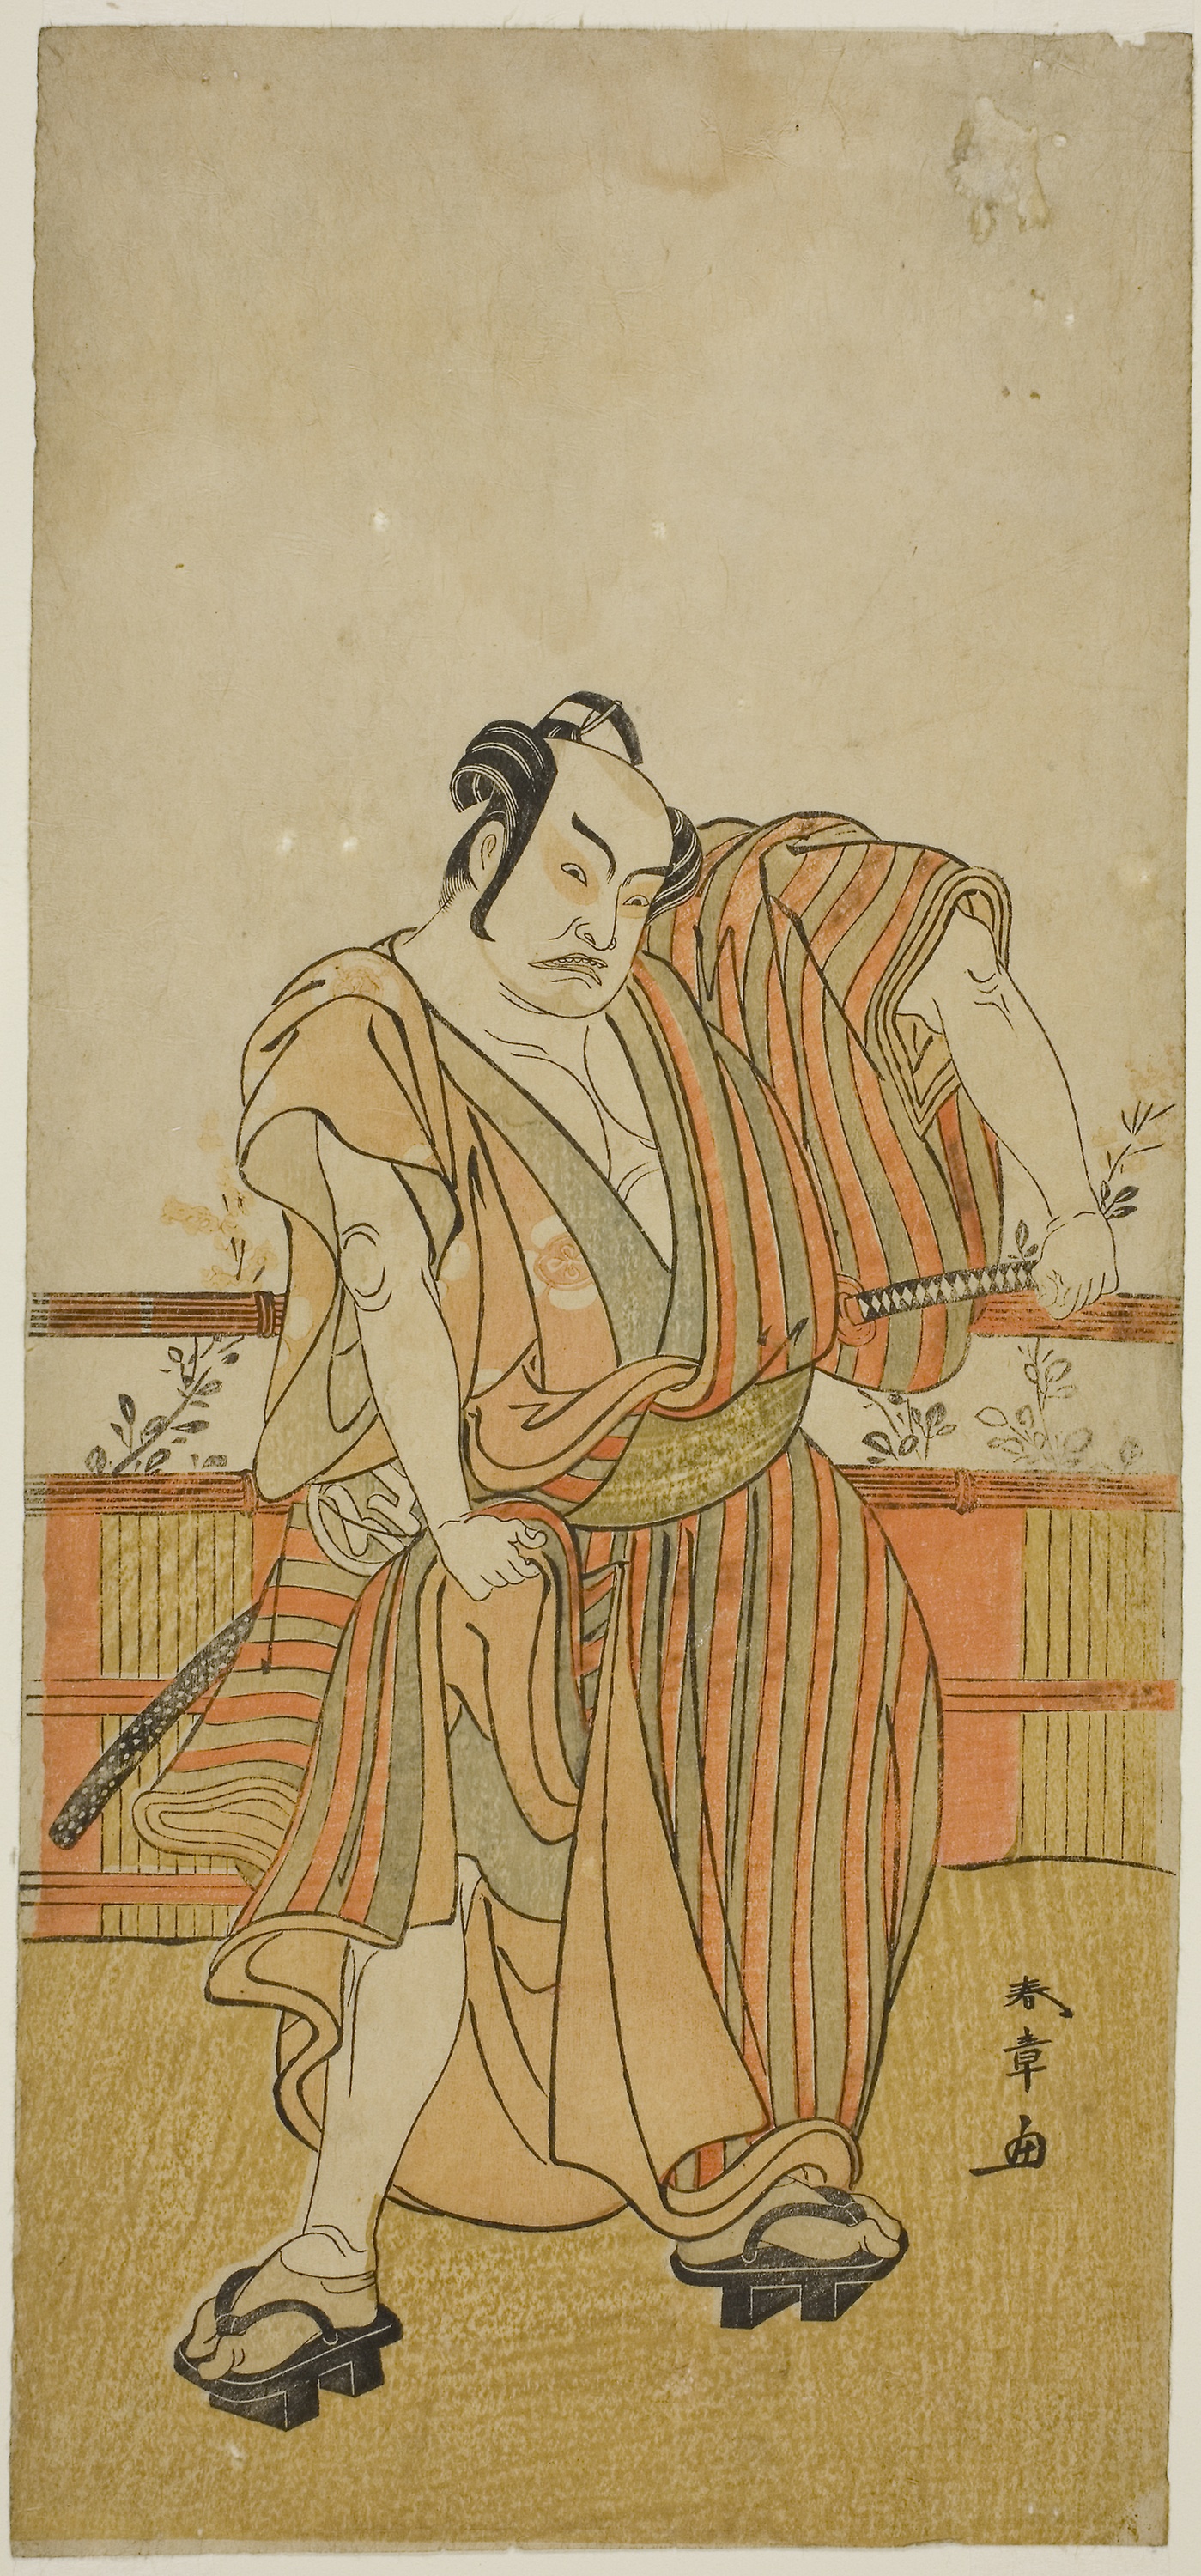
drawing, art, painting, sketch, illustration, artwork, costume design, prophet, figure drawing, fashion illustration, fictional character, style